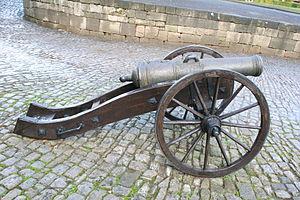
Le faucon est une espèce de canon qui a 3 pouces de diamètre et dont le boulet pèse 1,5 livre.